Nazanin Bayati

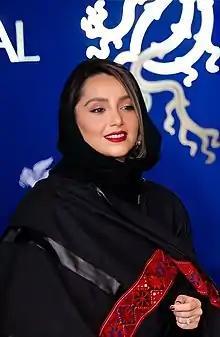
Bayati at the 2022 Fajr Film Festival

Nazanin Bayati (born in Tehran, January 5, 1990) is an Iranian actress. She made her feature film debut in Parviz Shahbazi's "Trapped" (2013). For her performance in the film, she earned a Crystal Simorgh and a Hafez Award nomination.